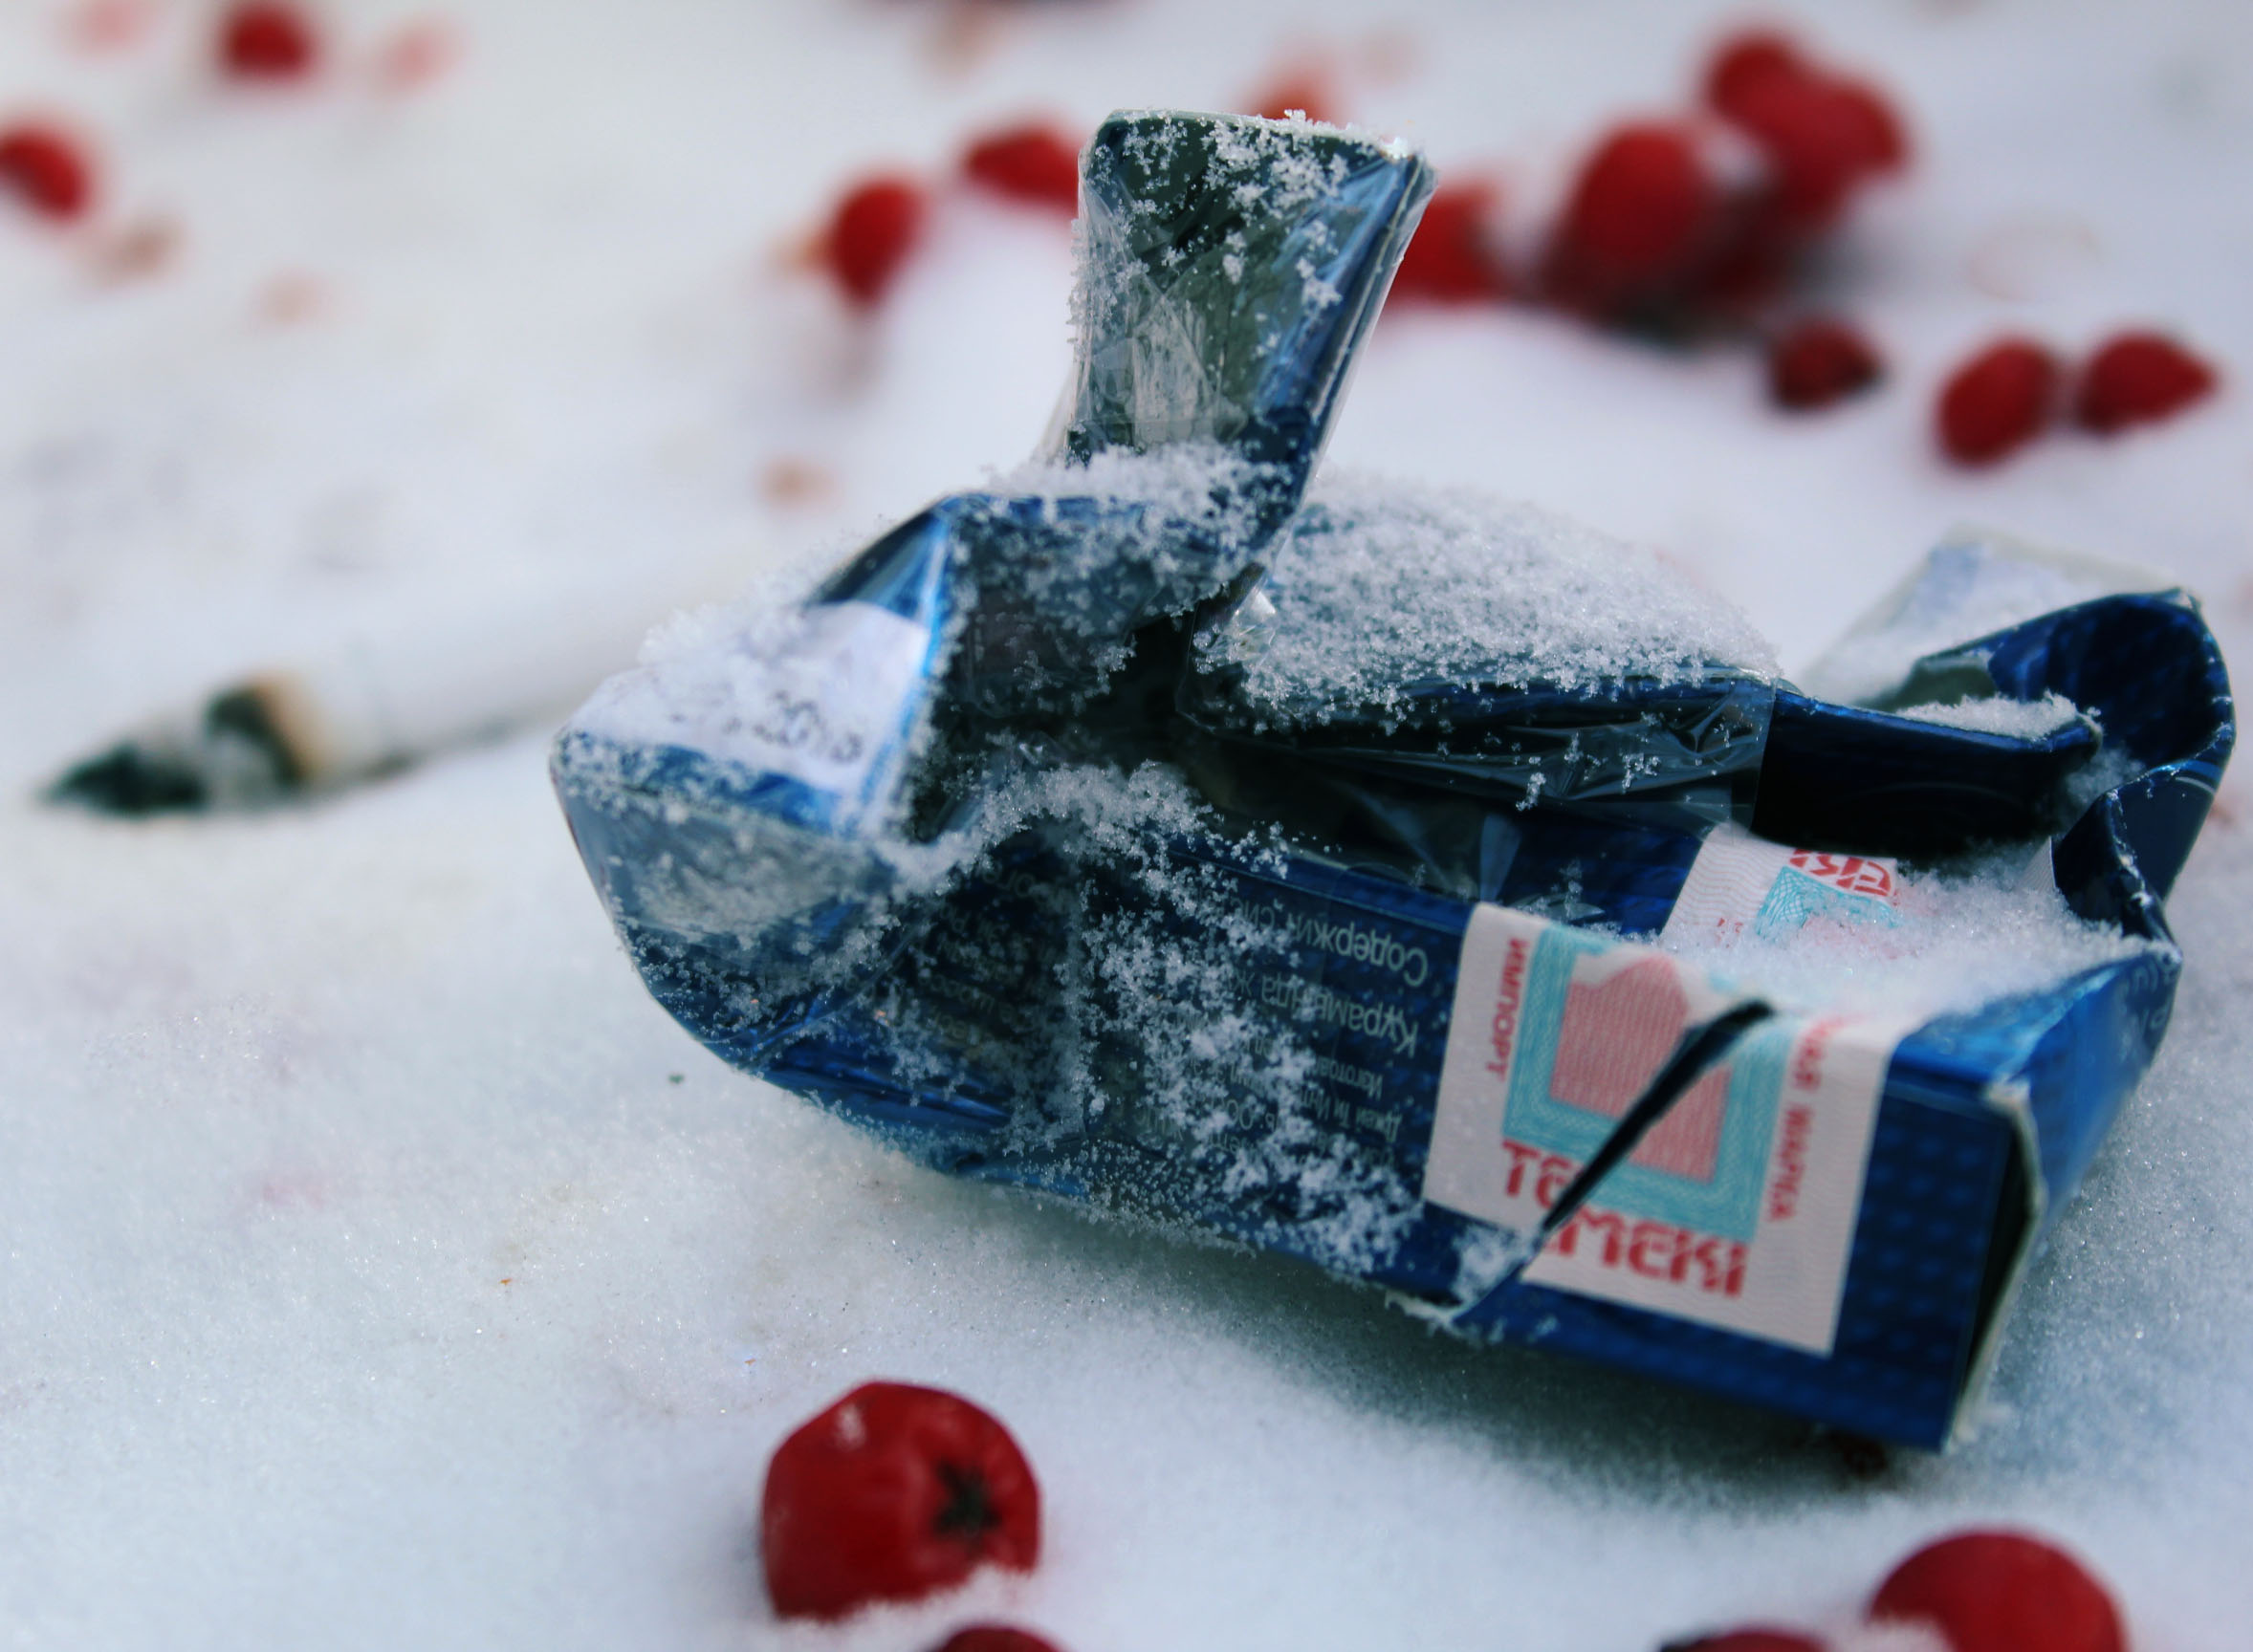
cigarettes, rowan, pack, cigarette butt, winter, snow, red, Material property, carmine